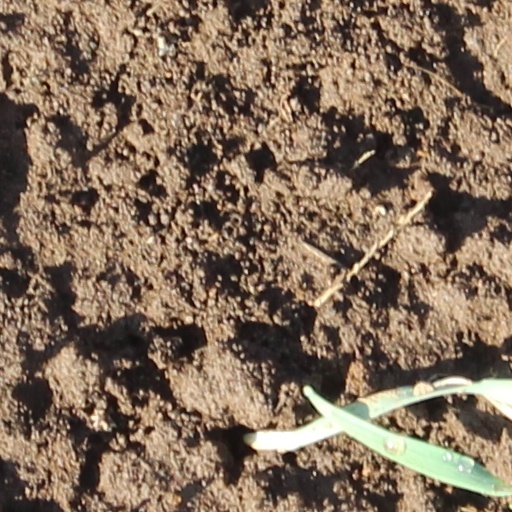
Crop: wheat